Deep Impact (spacecraft)

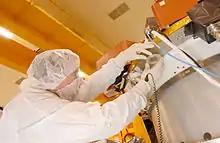
The CD containing the 625,000 names is added to the Impactor

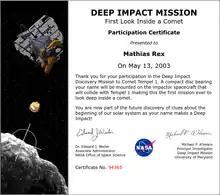
"Deep Impact" participation certificate of Mathias Rex

The mission was notable for one of its promotional campaigns, "Send Your Name To A Comet!". Visitors to the Jet Propulsion Laboratory's website were invited to submit their name between May 2003 and January 2004, and the names gathered—some 625,000 in all—were then burnt onto a mini-CD, which was attached to the Impactor. Dr. Don Yeomans, a member of the spacecraft's scientific team, stated "this is an opportunity to become part of an extraordinary space mission ... when the craft is launched in December 2004, yours and the names of your loved-ones can hitch along for the ride and be part of what may be the best space fireworks show in history." The idea was credited with driving interest in the mission.